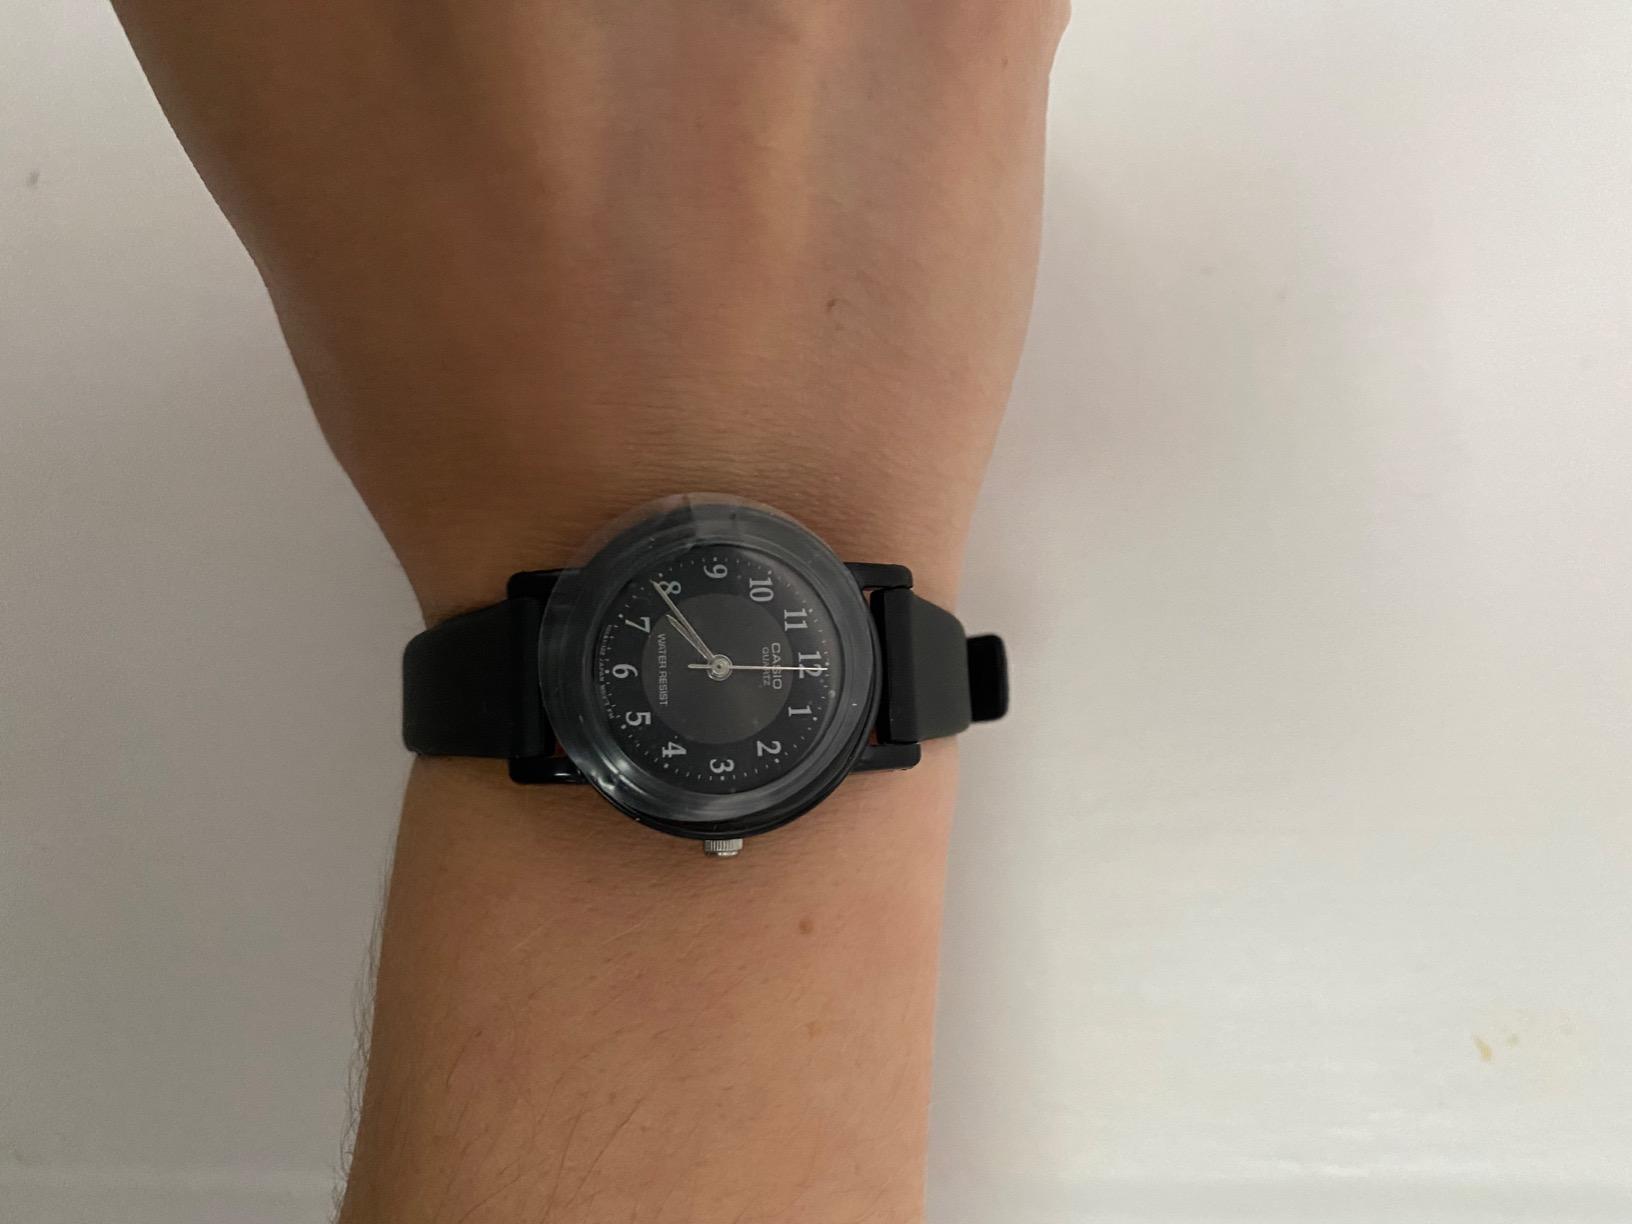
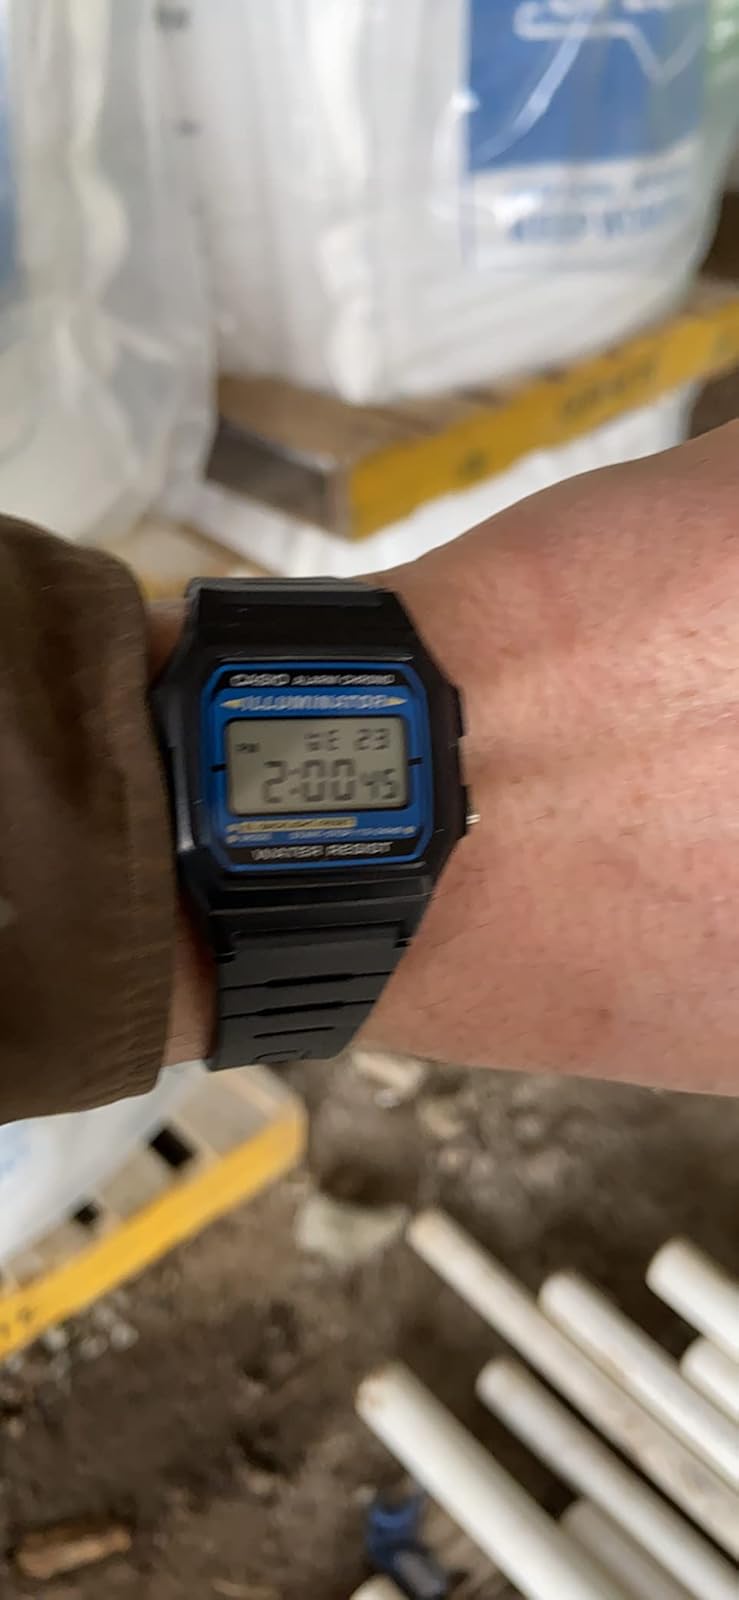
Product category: accessories_watch
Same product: no